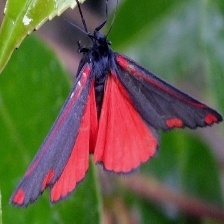
Species: CINNABAR MOTH